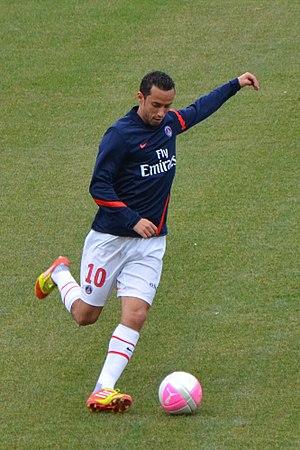
Nene, joueur de football, à l'échauffement avant le match Dijon FCO - Paris SG, le 11 mars 2012 (Dijon, France).
La saison 2011-2012 du Paris Saint-Germain est la 38ᵉ saison consécutive du club de la capitale en première division. Cette saison est marquée par l'arrivée du fonds d'investissement qatari QSI, filiale de QIA, qui devient l'actionnaire majoritaire du club avec 70 % puis 100 % des parts et succède donc aux anciens actionnaires de Colony Capital. Robin Leproux est révoqué de sa fonction de président et remplacé par un président intérimaire, Benoît Rousseau, ancien directeur financier du club, puis à partir du 4 novembre 2011 par Nasser Al-Khelaïfi, homme d'affaires qatari et ami du prince héritier Tamim ben Hamad Al Thani, dirigeant de QSI.
Anderson Luis de Carvalho, plus connu sous le nom de Nenê, né le 19 juillet 1981 à Jundiaí, est un footballeur brésilien jouant au poste de milieu gauche ou d'attaquant. Il joue actuellement pour le club brésilien du Fluminense.